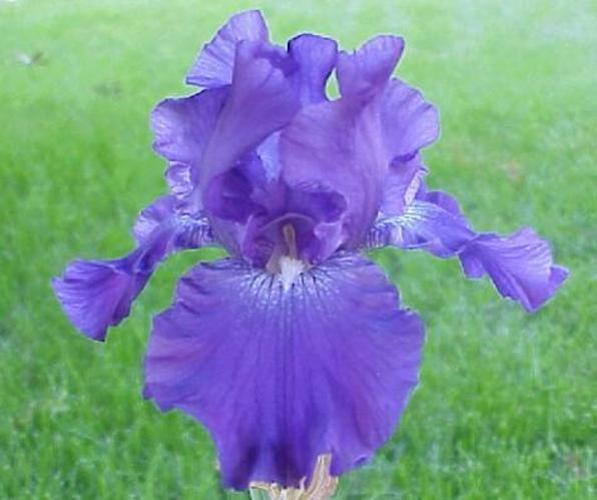
Label: bearded iris